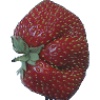
Label: images